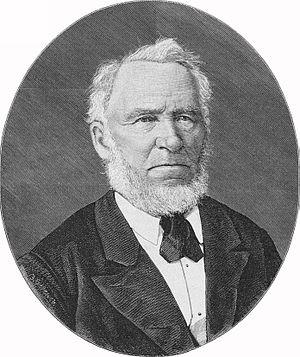
Eduard August von Regel est un jardinier et un botaniste allemand, né le 13 août 1815 à Gotha et mort le 15 avril 1892 à Saint-Pétersbourg. Regel est l'auteur de nombreuses études sur la flore de Sibérie orientale, d'Asie centrale, de l'île de Sakhaline, et du kraï d'Oussouri. Il a décrit plus d'un millier d'espèces végétales et a publié des monographies sur la systématique des genres d'Allium, Tulipa, Gagea, Betula, etc. C'est l'un des premiers à étudier la systématique de la flore du Turkestan, grâce aux envois d'Olga Fedtchenko notamment et d'autres explorateurs russes. Il travailla à partir de 1855 au jardin botanique impérial de Saint-Pétersbourg, dont il fut le directeur de 1875 à sa mort. Il était également l'éditeur de la revue de botanique et d'horticulture Gartenflora.
Gartenflora est une revue mensuelle illustrée de botanique et d'horticulture fondée en 1852 par Eduard von Regel éditée en allemand. Elle est d'abord éditée à Erlangen par la maison d'éditions Ferdinand Enke, puis publiée sous la responsabilité de la Société russe d'horticulture de Saint-Pétersbourg, à partir de 1860, cinq ans après l'installation de Regel à Saint-Pétersbourg, jusqu'en 1868, date à laquelle la Société change de nom, devenant la Société d'horticulture impériale de Saint-Pétersbourg. Elle est ensuite éditée à Berlin par la Société d'horticulture de Prusse de 1894 à 1910 et de 1911 à 1940 par la Société d'horticulture allemande.